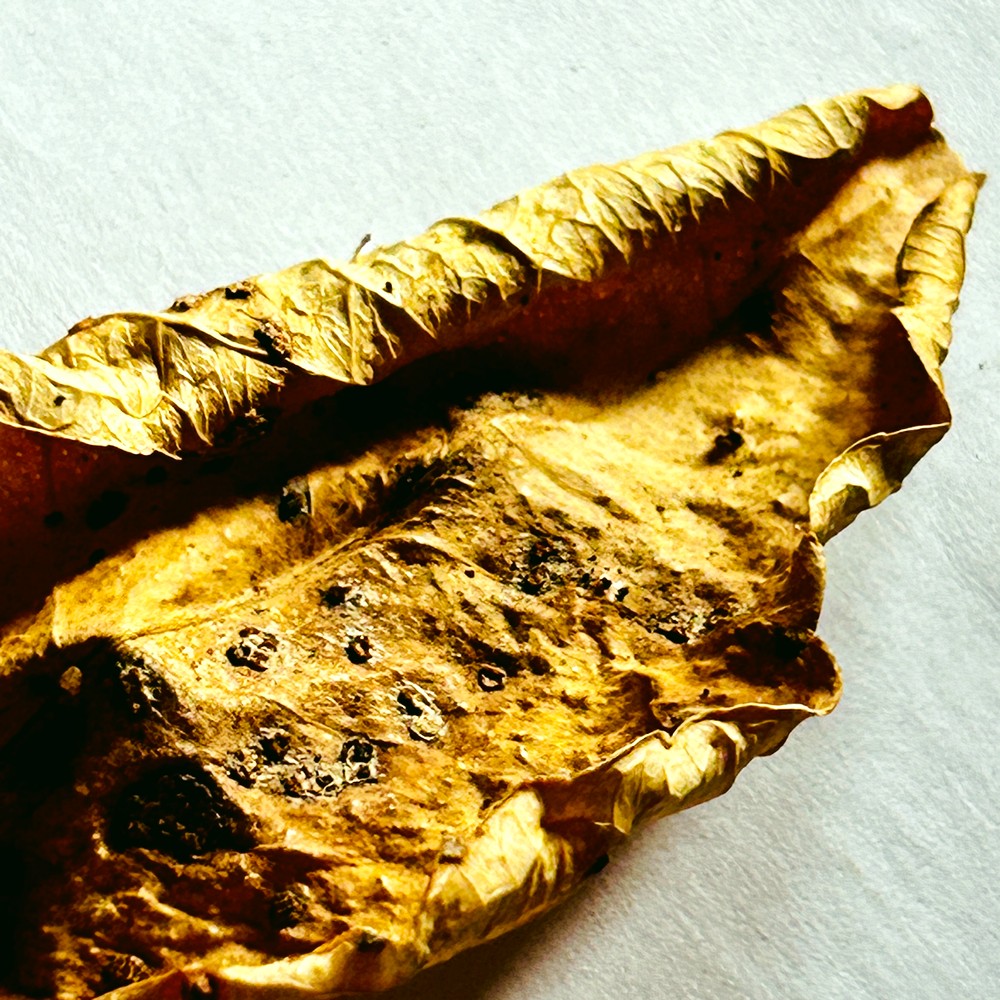
Label: Dry Leaf